Thuringian Highland

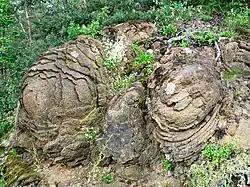
The Steinerne Rose, a diabase rock formation near Saalburg-Ebersdorf

As its German name suggests, the Thuringian Highland is mainly made of slate rock. Although this region was formed in a similar way to the Harz, it lacks the sharp divisions caused by fault lines. Almost all the way round the region transitions gradually into the surrounding land. The rocks found here are from the Palaeozoic era, i.e. the Ordovician, Silurian, Devonian and Lower Carboniferous periods. The most important ones are: